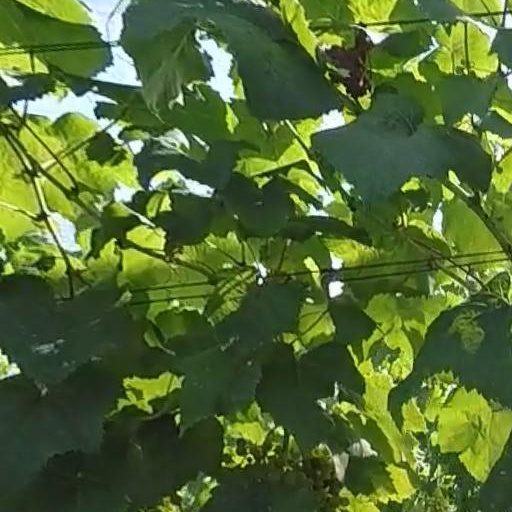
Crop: grape